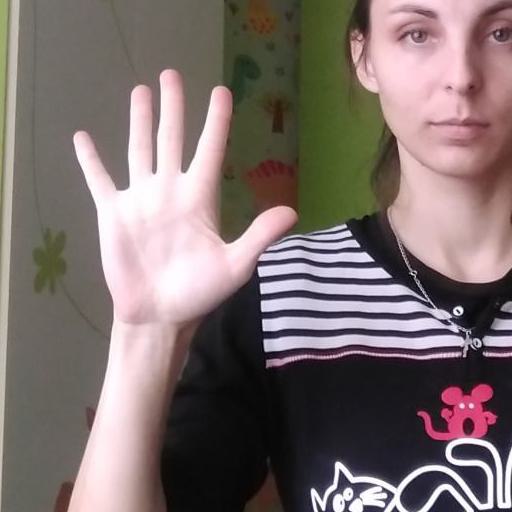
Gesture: palm